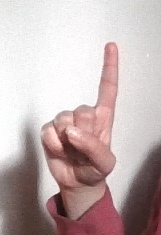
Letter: bb